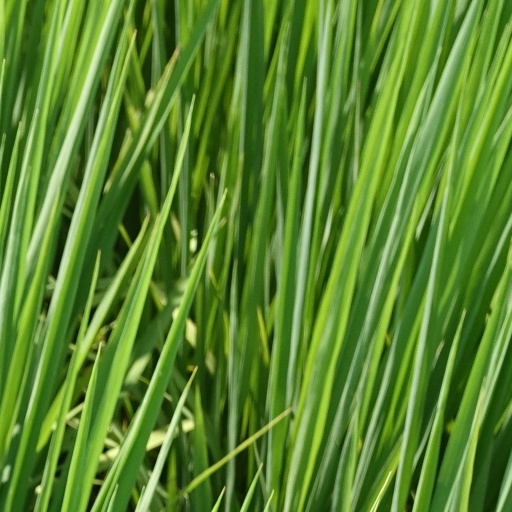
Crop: rice